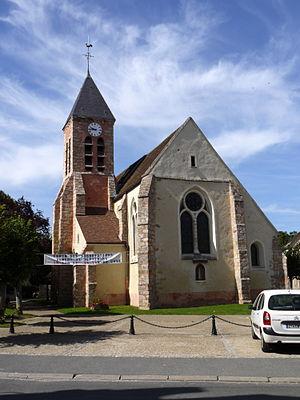
Eglise de la Houssaye en Brie, Seine et Marne, Ile de France
La Houssaye-en-Brie est une commune française située dans le département de Seine-et-Marne en région Île-de-France.